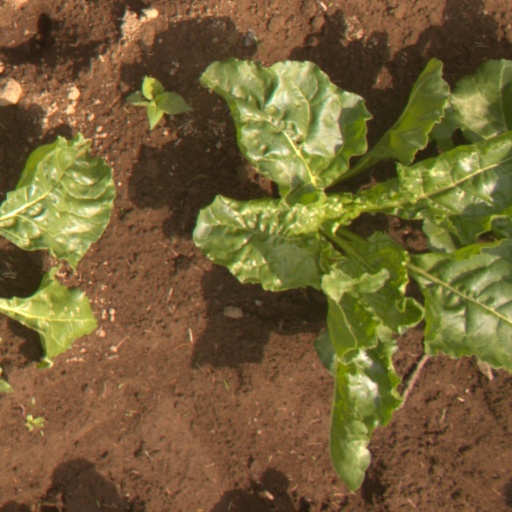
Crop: sugar beet